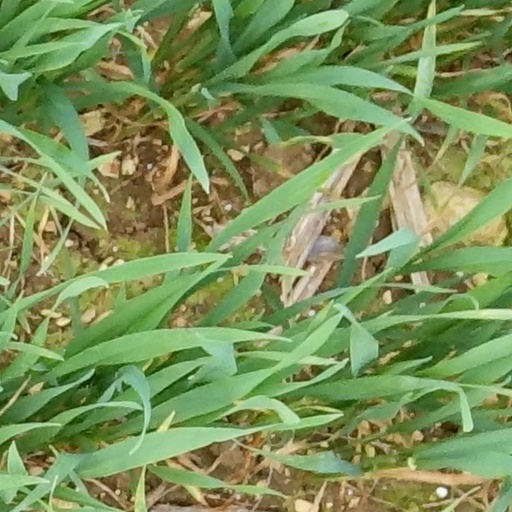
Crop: wheat